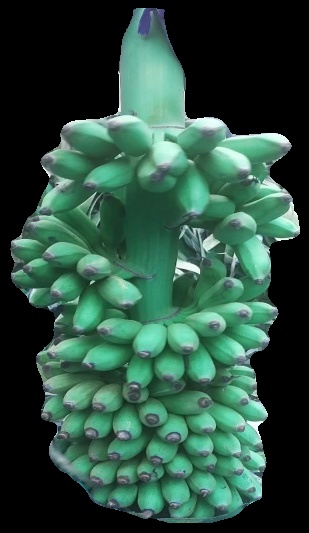
Variety: elakki-bale
Grade: grade1